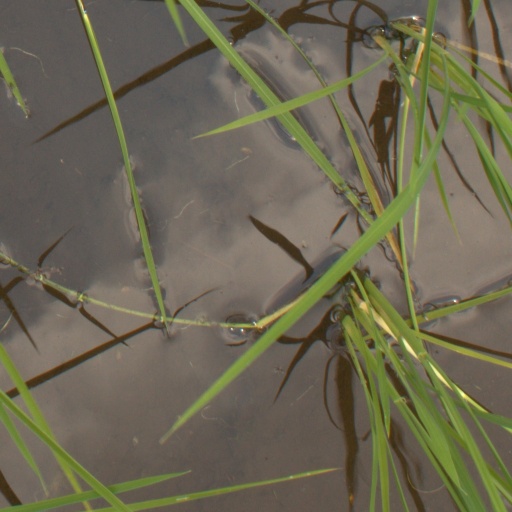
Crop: rice